How People Got Fire

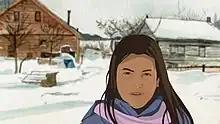

How People Got Fire is a short, poetic animated film from the Yukon.